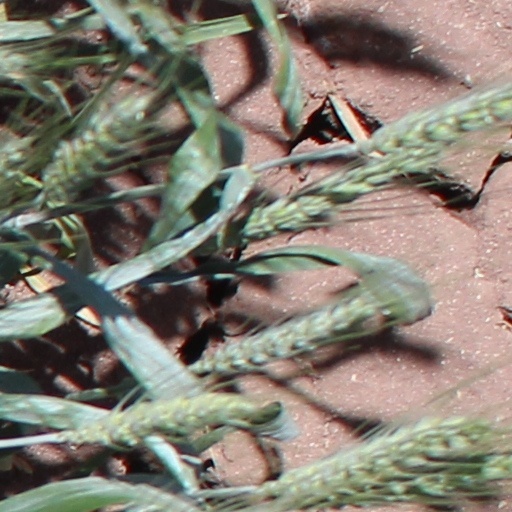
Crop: wheat